2018–19 2. Frauen-Bundesliga

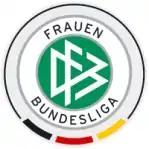
Fussball Bundesliga (women)

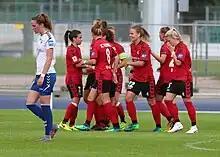
FF USV Jena vs SC Freiburg (Allianz-Frauen-Bundesliga)

The 2018–19 2. Frauen-Bundesliga was the 15th season of Germany's second-tier women's football league, and the first as a single-division league. The season began on 18 August 2018 and concluded on 19 May 2019. The champions and runners-up were promoted to the Frauen-Bundesliga, while the three bottom teams were relegated to the Frauen-Regionalliga.